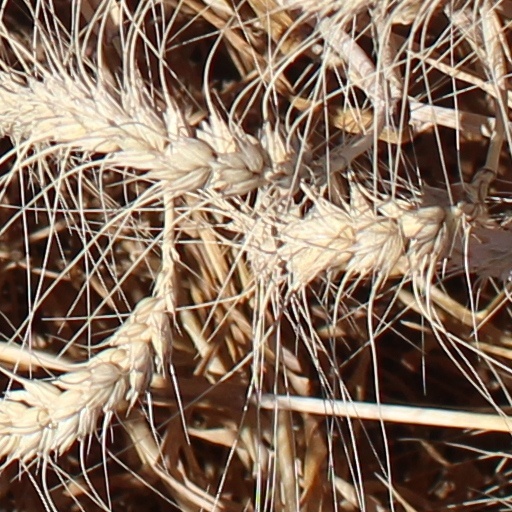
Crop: wheat